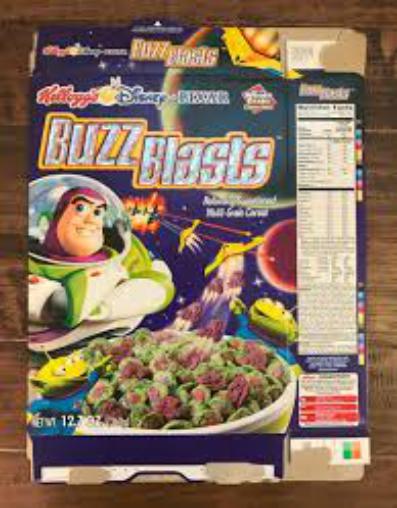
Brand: Buzz Blasts
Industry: Food